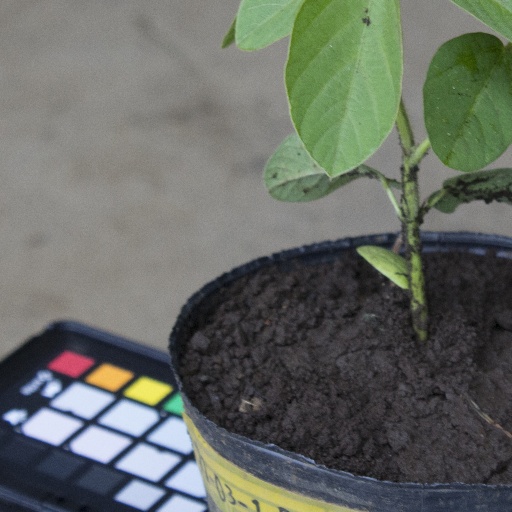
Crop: soybean